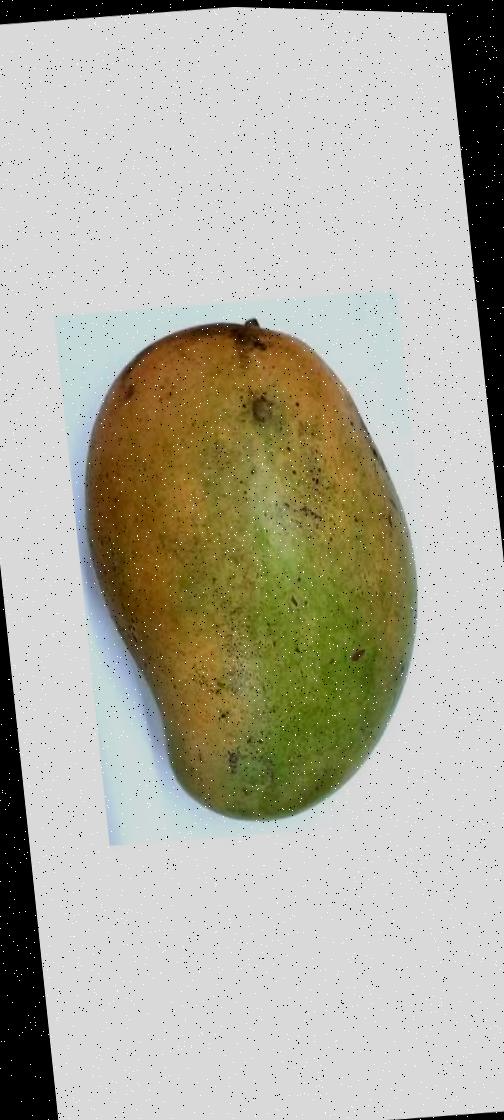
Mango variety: Rupali